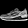
Label: Sneaker